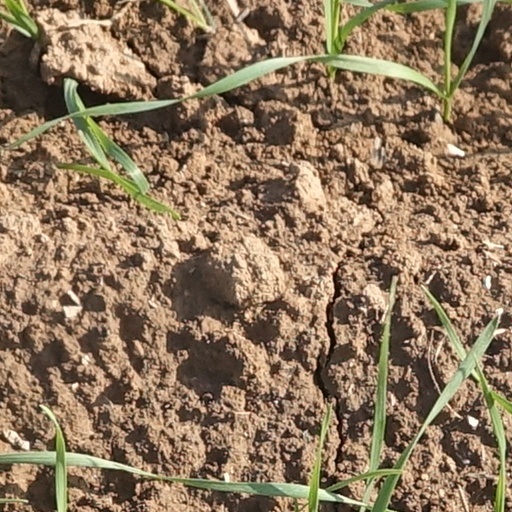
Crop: wheat